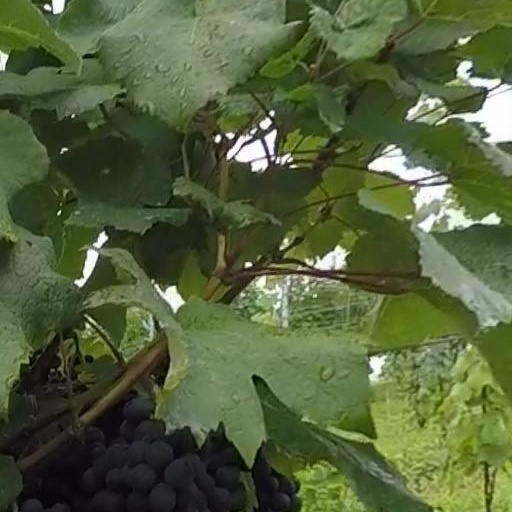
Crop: grape